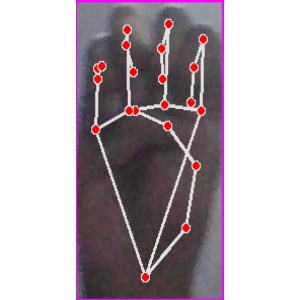
अक्षर: म